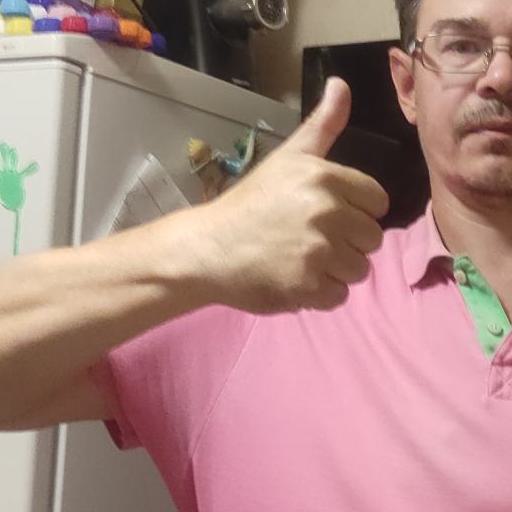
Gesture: like